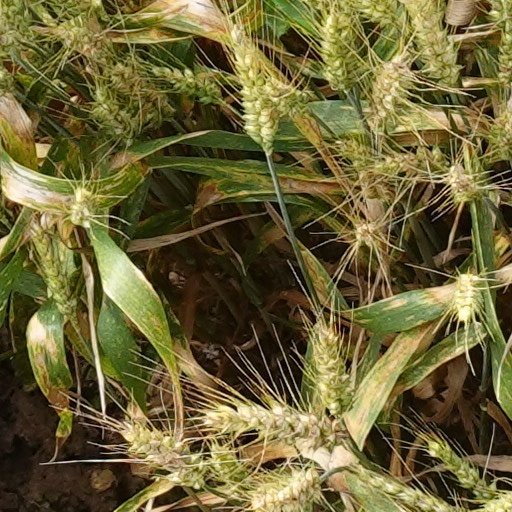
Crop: wheat